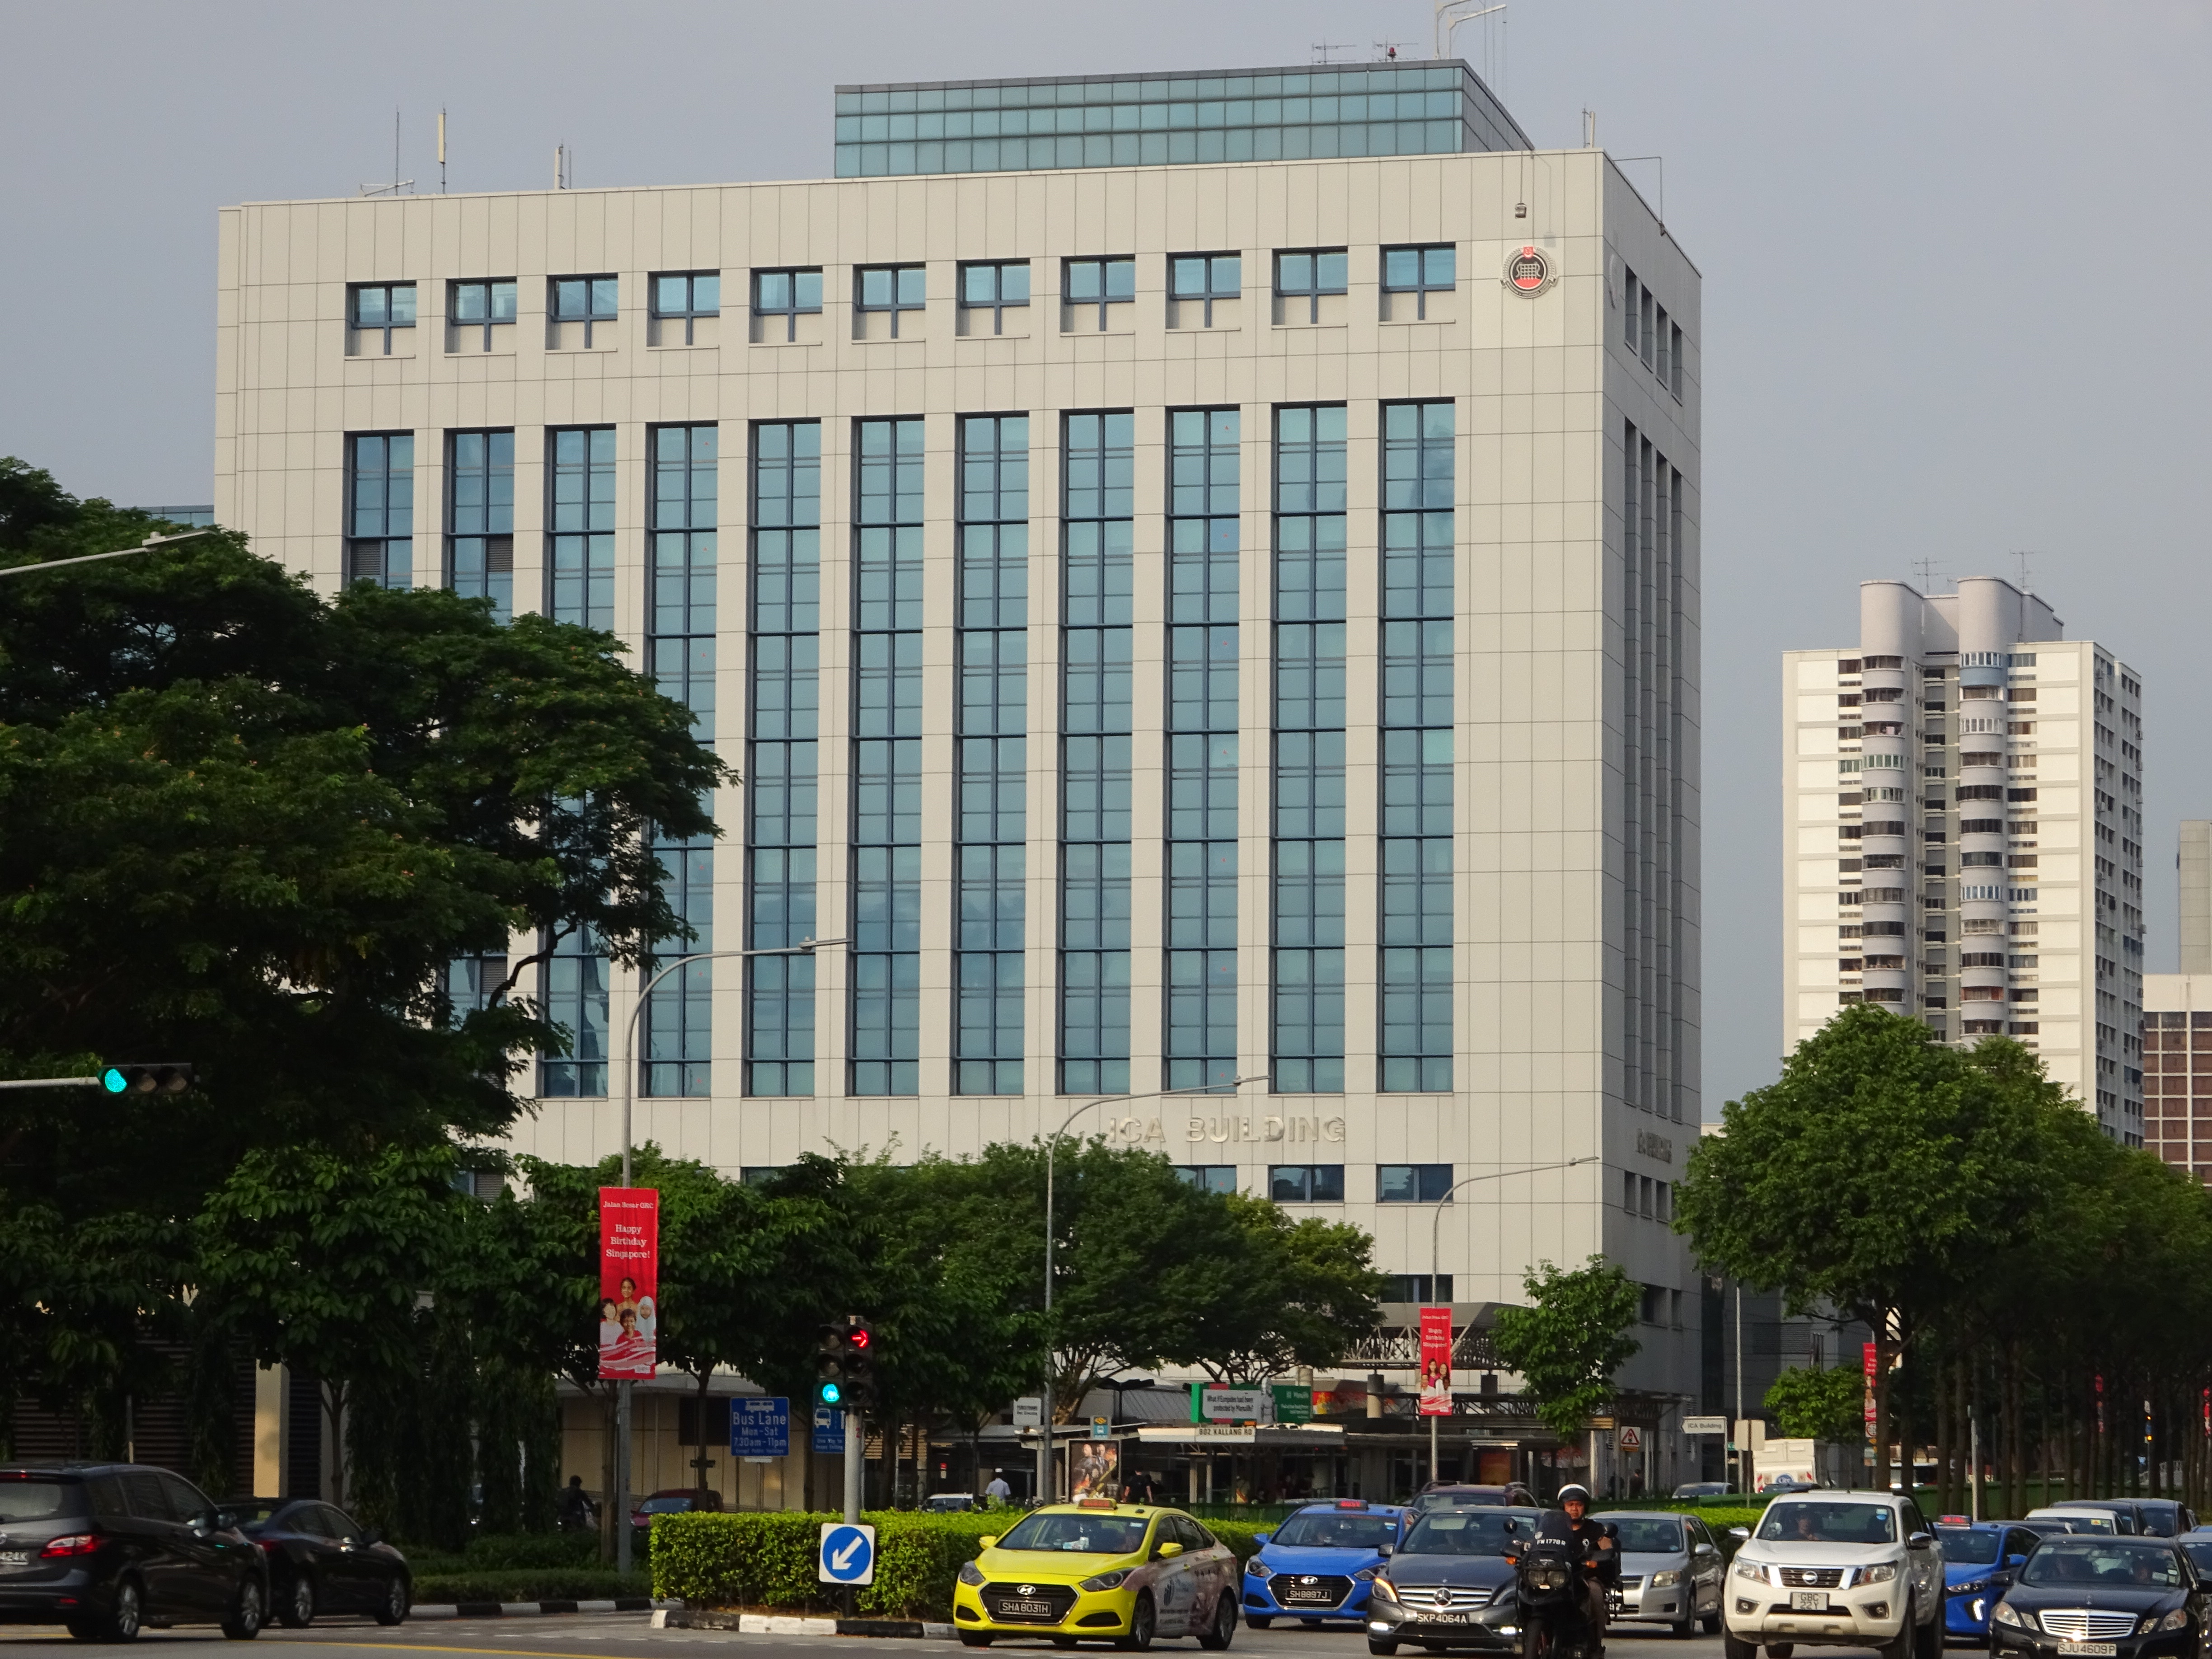
buildings, life, living, city, street, land vehicle, building, daytime, sky, vehicle, car, skyscraper, infrastructure, wheel, tree, urban design, tower block, tower, tire, street light, thoroughfare, condominium, cityscape, commercial building, plant, motor vehicle, landmark, facade, metropolitan area, road, metropolis, house, mixed use, headquarters, traffic, apartment, parking, downtown, suburb, corporate headquarters, truck, company, skyline, transport, tourism, plaza, hotel